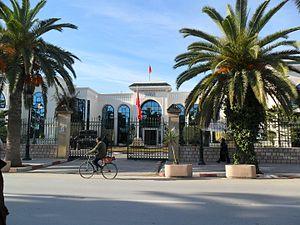
Le gouvernorat de l'Ariana, créé en mars 1983, est l'un des 24 gouvernorats de la Tunisie. Il est situé dans le nord du pays et abrite en 2014 une population estimée à 576 088 habitants. Il s'étend sur une superficie de 482 km², soit 0,3 % de la superficie du pays. Son chef-lieu est l'Ariana.